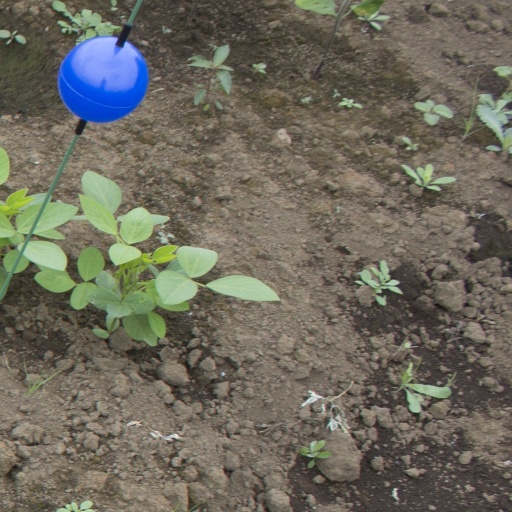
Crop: soybean